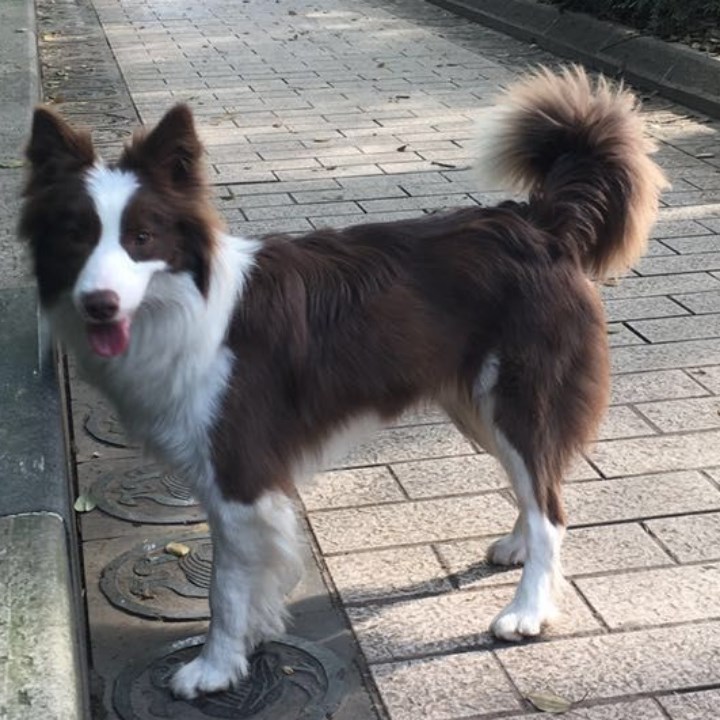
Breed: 2594-n000109-Border_collie